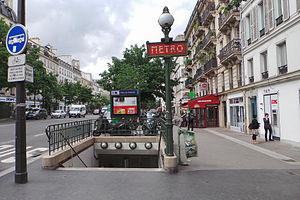
Filles du Calvaire est une station de la ligne 8 du métro de Paris, située à la limite des 3ᵉ et 11ᵉ arrondissements de Paris.